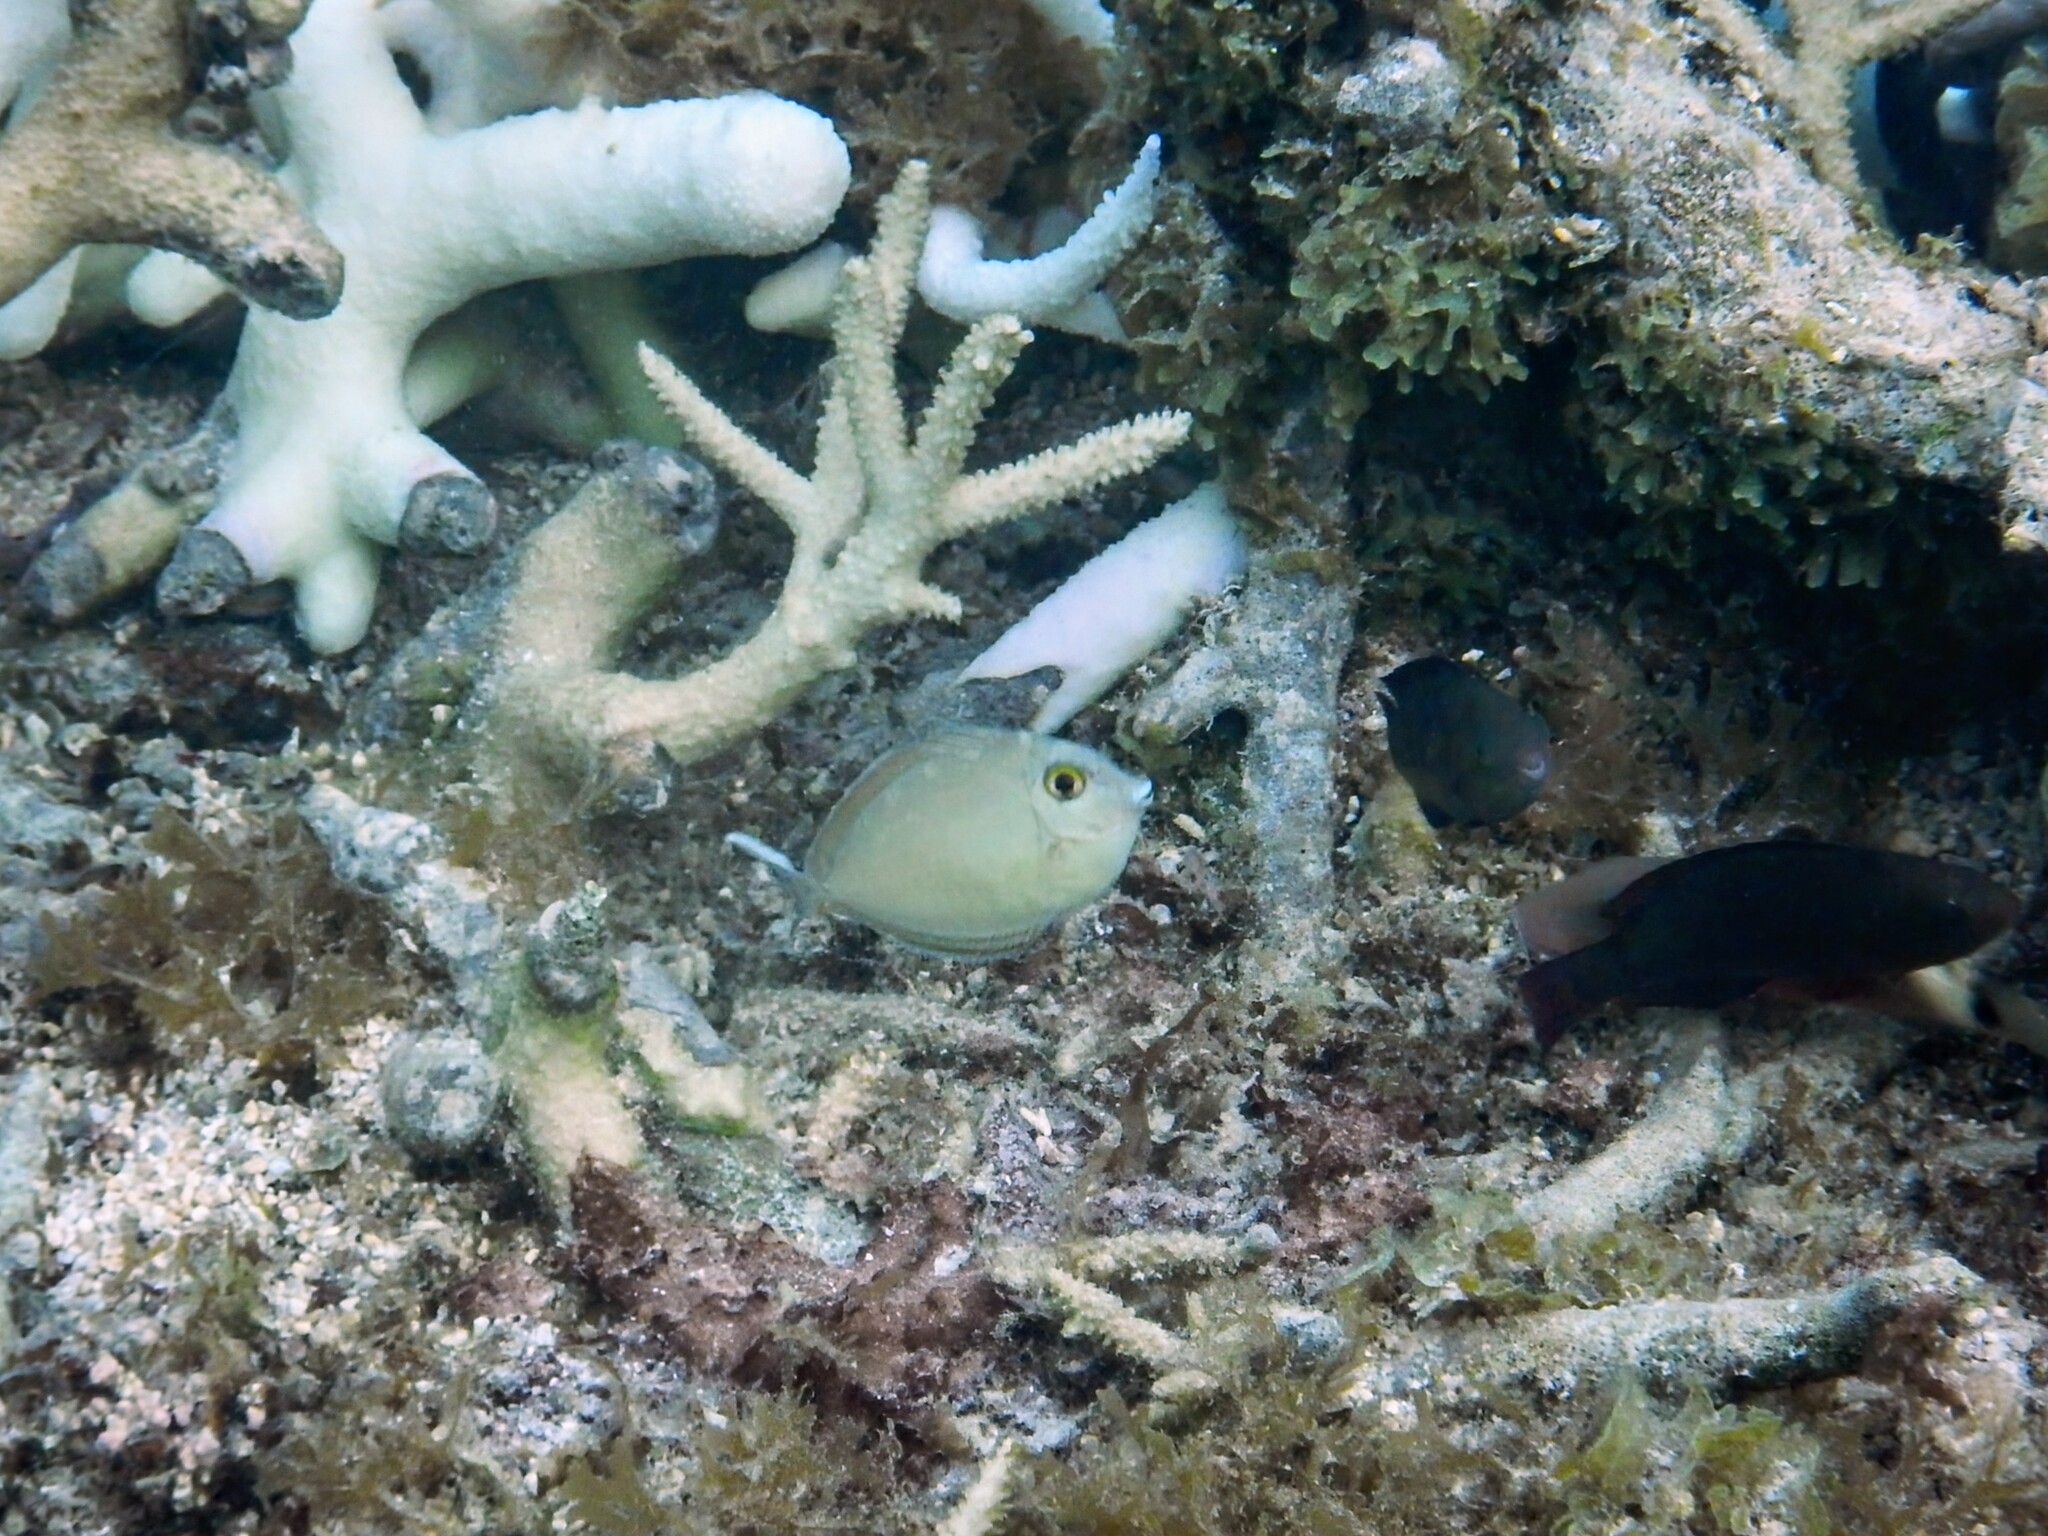
Naso unicornis (Bluespine Unicornfish)